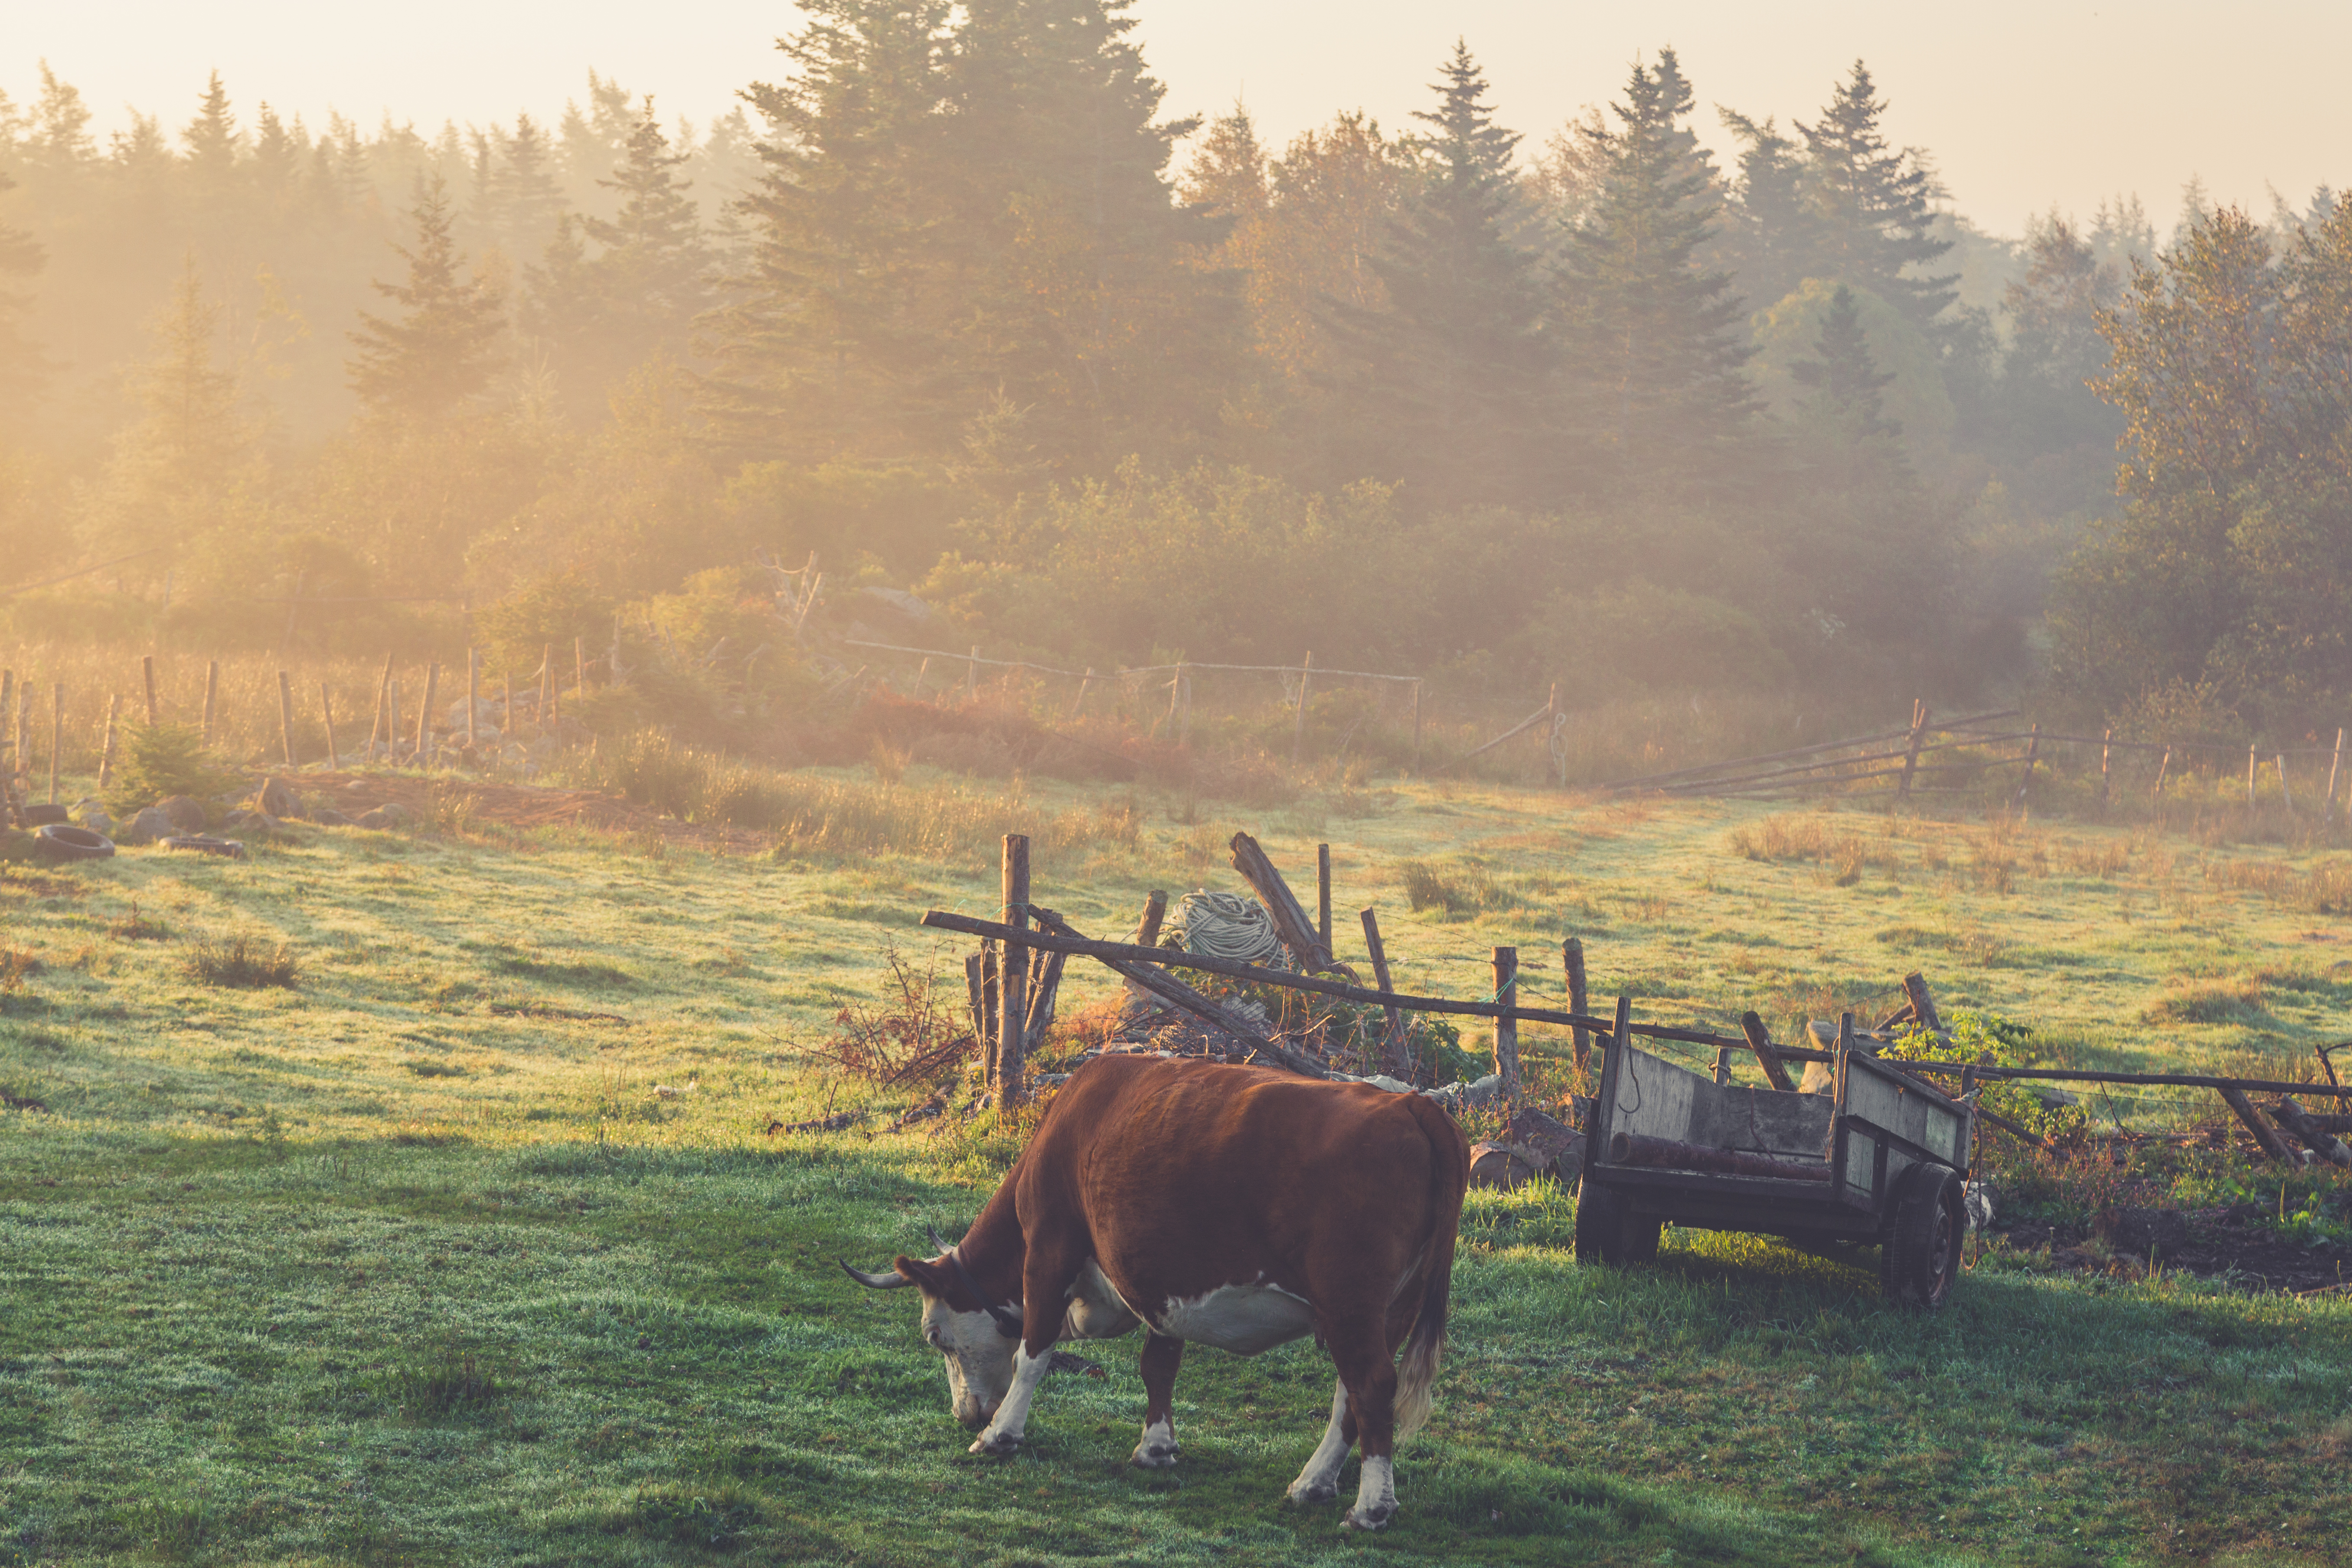
landscape, nature, grass, wilderness, field, farm, meadow, prairie, countryside, morning, wildlife, cow, cattle, herd, pasture, grazing, livestock, ranch, autumn, trees, outdoors, grassland, habitat, rural area, pack animal, natural environment, atmospheric phenomenon, cattle like mammal, horse like mammal, cropland